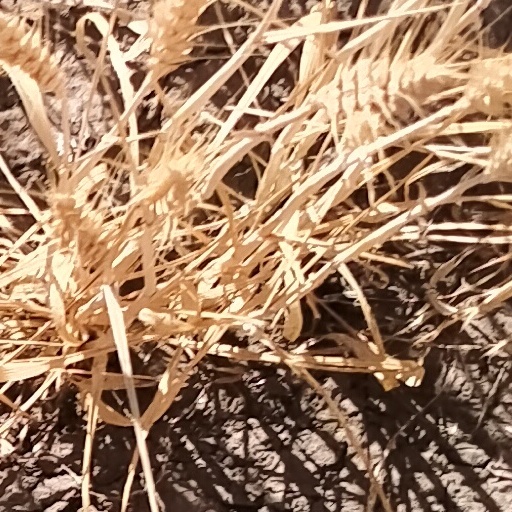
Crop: wheat